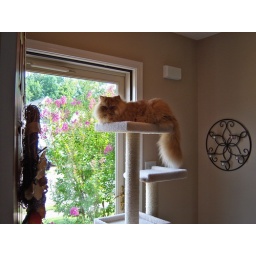
move my tree in front of the door